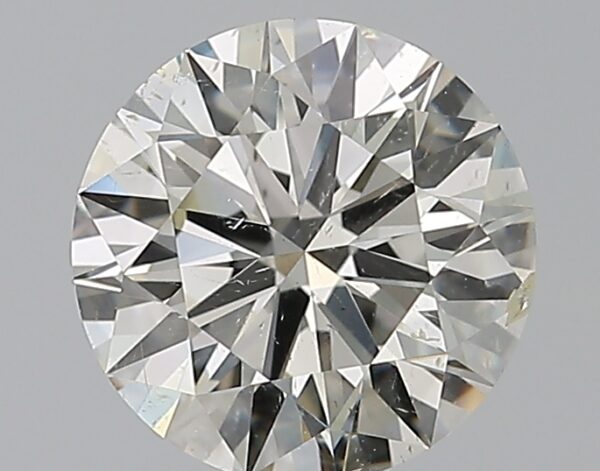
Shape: round
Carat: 1.2
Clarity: SI2
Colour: K
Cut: EX
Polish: EX
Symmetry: EX
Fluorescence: N
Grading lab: GIA
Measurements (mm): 6.83 x 6.85 x 4.18